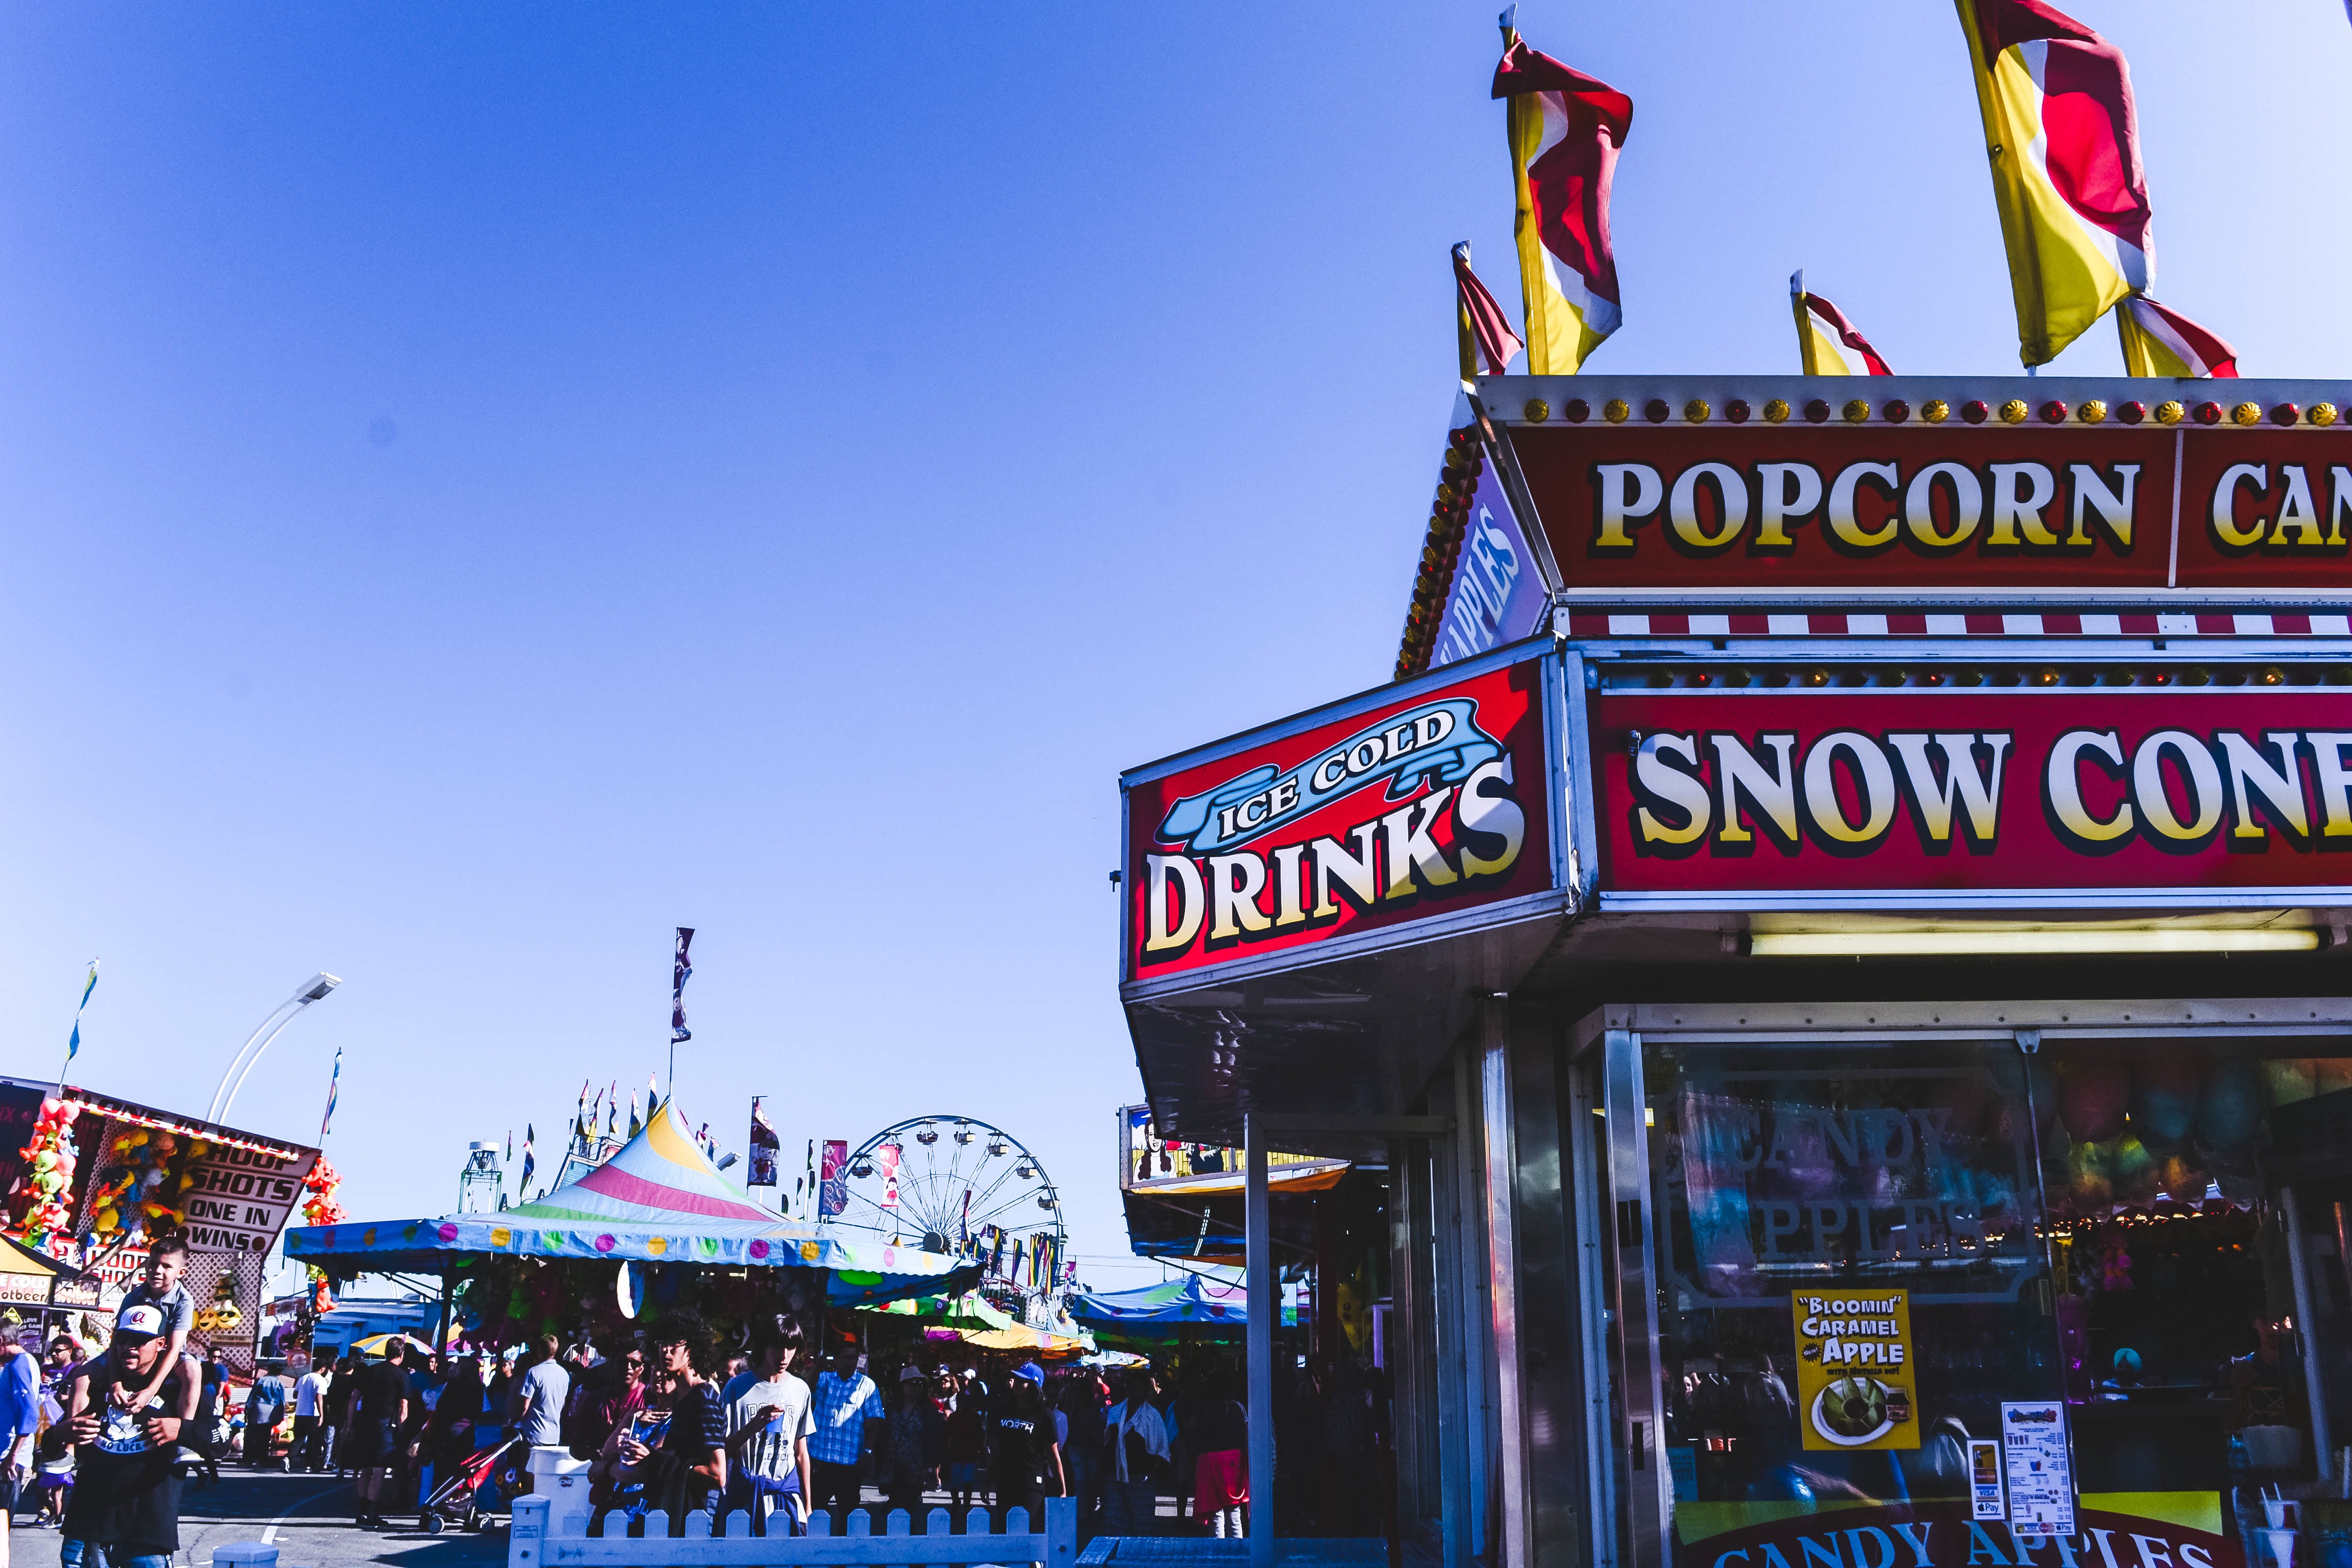
amusement park, festival, fair